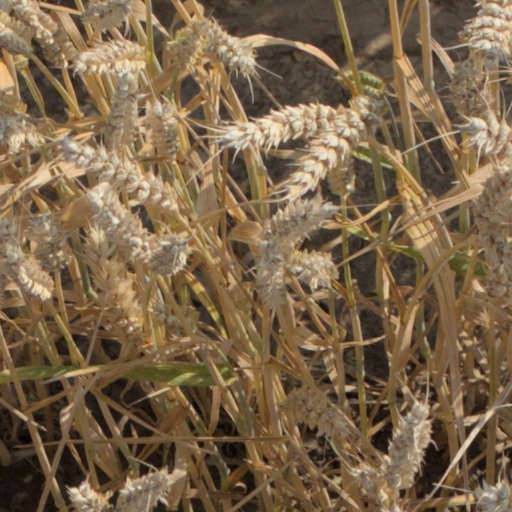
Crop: wheat